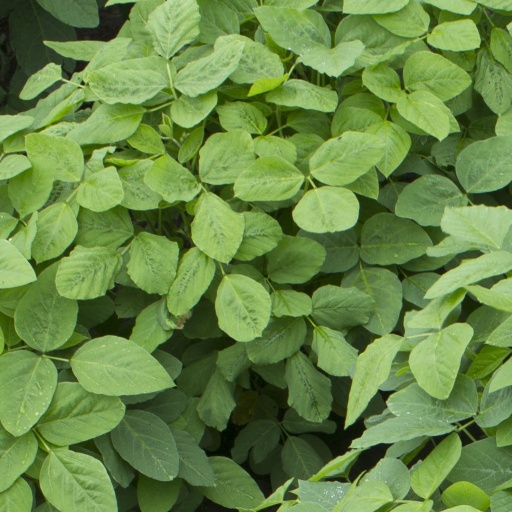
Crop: soybean